Sarahsaurus

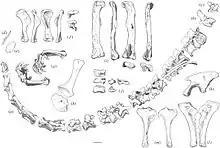
Illustration of the bones in the holotype

All specimens of "Sarahsaurus" were collected from the Lower Jurassic Kayenta Formation near Gold Spring, Arizona. The genus is based on a nearly complete and articulated (with bones still connected to each other) skeleton with a fragmentary and disarticulated skull (holotype, specimen number TMM 43646-2). In addition, a partial skeleton (specimen number TMM 43646-3) as well as a nearly complete skull (specimen number MCZ 8893) was assigned to the genus. The latter specimen was originally referred to as "Massospondylus" sp. The complete skull is crushed and split horizontally, separating the skull roof from the palate; this split was caused by periodic swelling and shrinkage of the surrounding clay after burial. While the holotype individual was mature, the second skull indicates a less mature individual as indicated by open suture lines that separate skull bones of the braincase (the bones enclosing the brain).